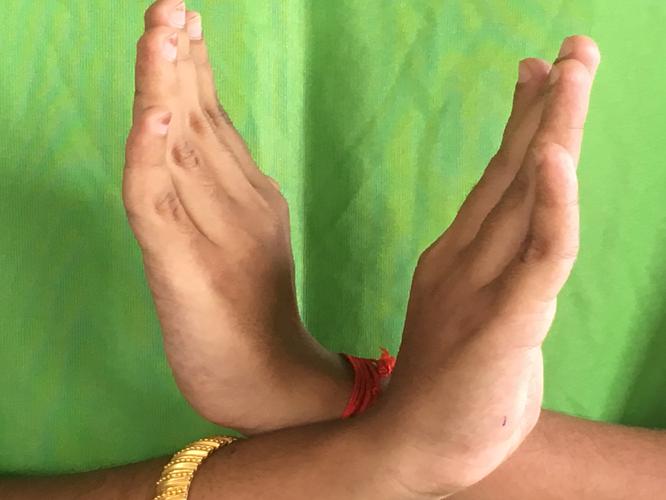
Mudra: Swastikam
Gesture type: double_hand